Association for a More Just Society

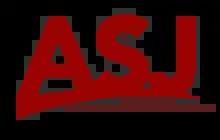
ASJ, or la Asociación para una Sociedad Más Justa (which translates to the Association for a More Just Society in English)

The Association for a More Just Society (ASJ, or La Asociación para una Sociedad más Justa in Spanish) is a non-governmental organization working on human rights and government transparency in Honduras, where it serves as Transparency International's local chapter. Since its founding in Honduras in 1998, ASJ has promoted peace and justice in Honduras by advocating for government systems that work for the most vulnerable members of society.